Gračanica Monastery

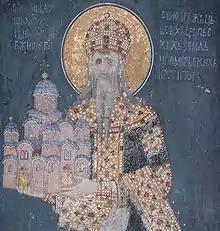
"ktetor" (founder) fresco with Stefan Milutin holding a model of the church, ca. 1321.

Gračanica was constructed in order to replace an older 13th-century cathedral of the Holy Virgin, located on the same place, in the centre of the Eparchy of Lipljan. Stefan Milutin's "ktetor" comment are written on the southern wall, including "I have seen the ruins and the decay of the Holy Virgin's temple of Gračanica, the bishopric of Lipljan, so I have built it from the ground and painted and decorated it both from inside and outside". In 1346, when the Serbian Archbishopric was raised to the rank of Patriarchate, the bishop of Lipljan was granted the honorary title of metropolitan bishop, and since that time they were called metropolitans of Lipljan or Gračanica.